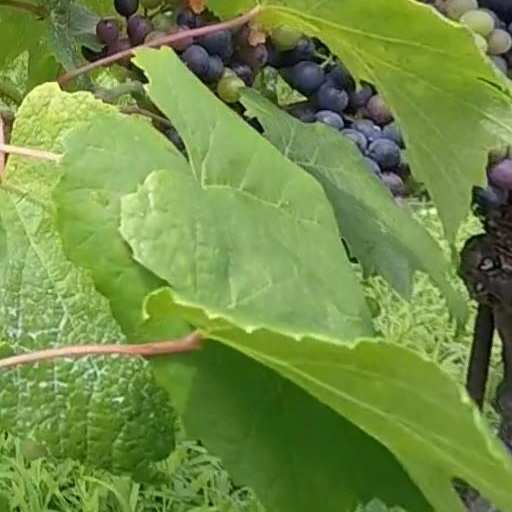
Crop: grape